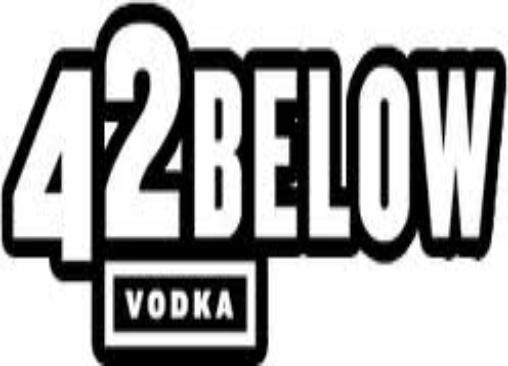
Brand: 42 Below
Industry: Food